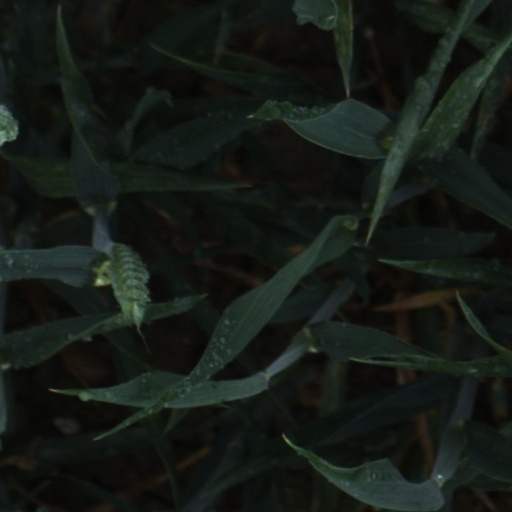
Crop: wheat